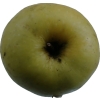
Label: Apple 13